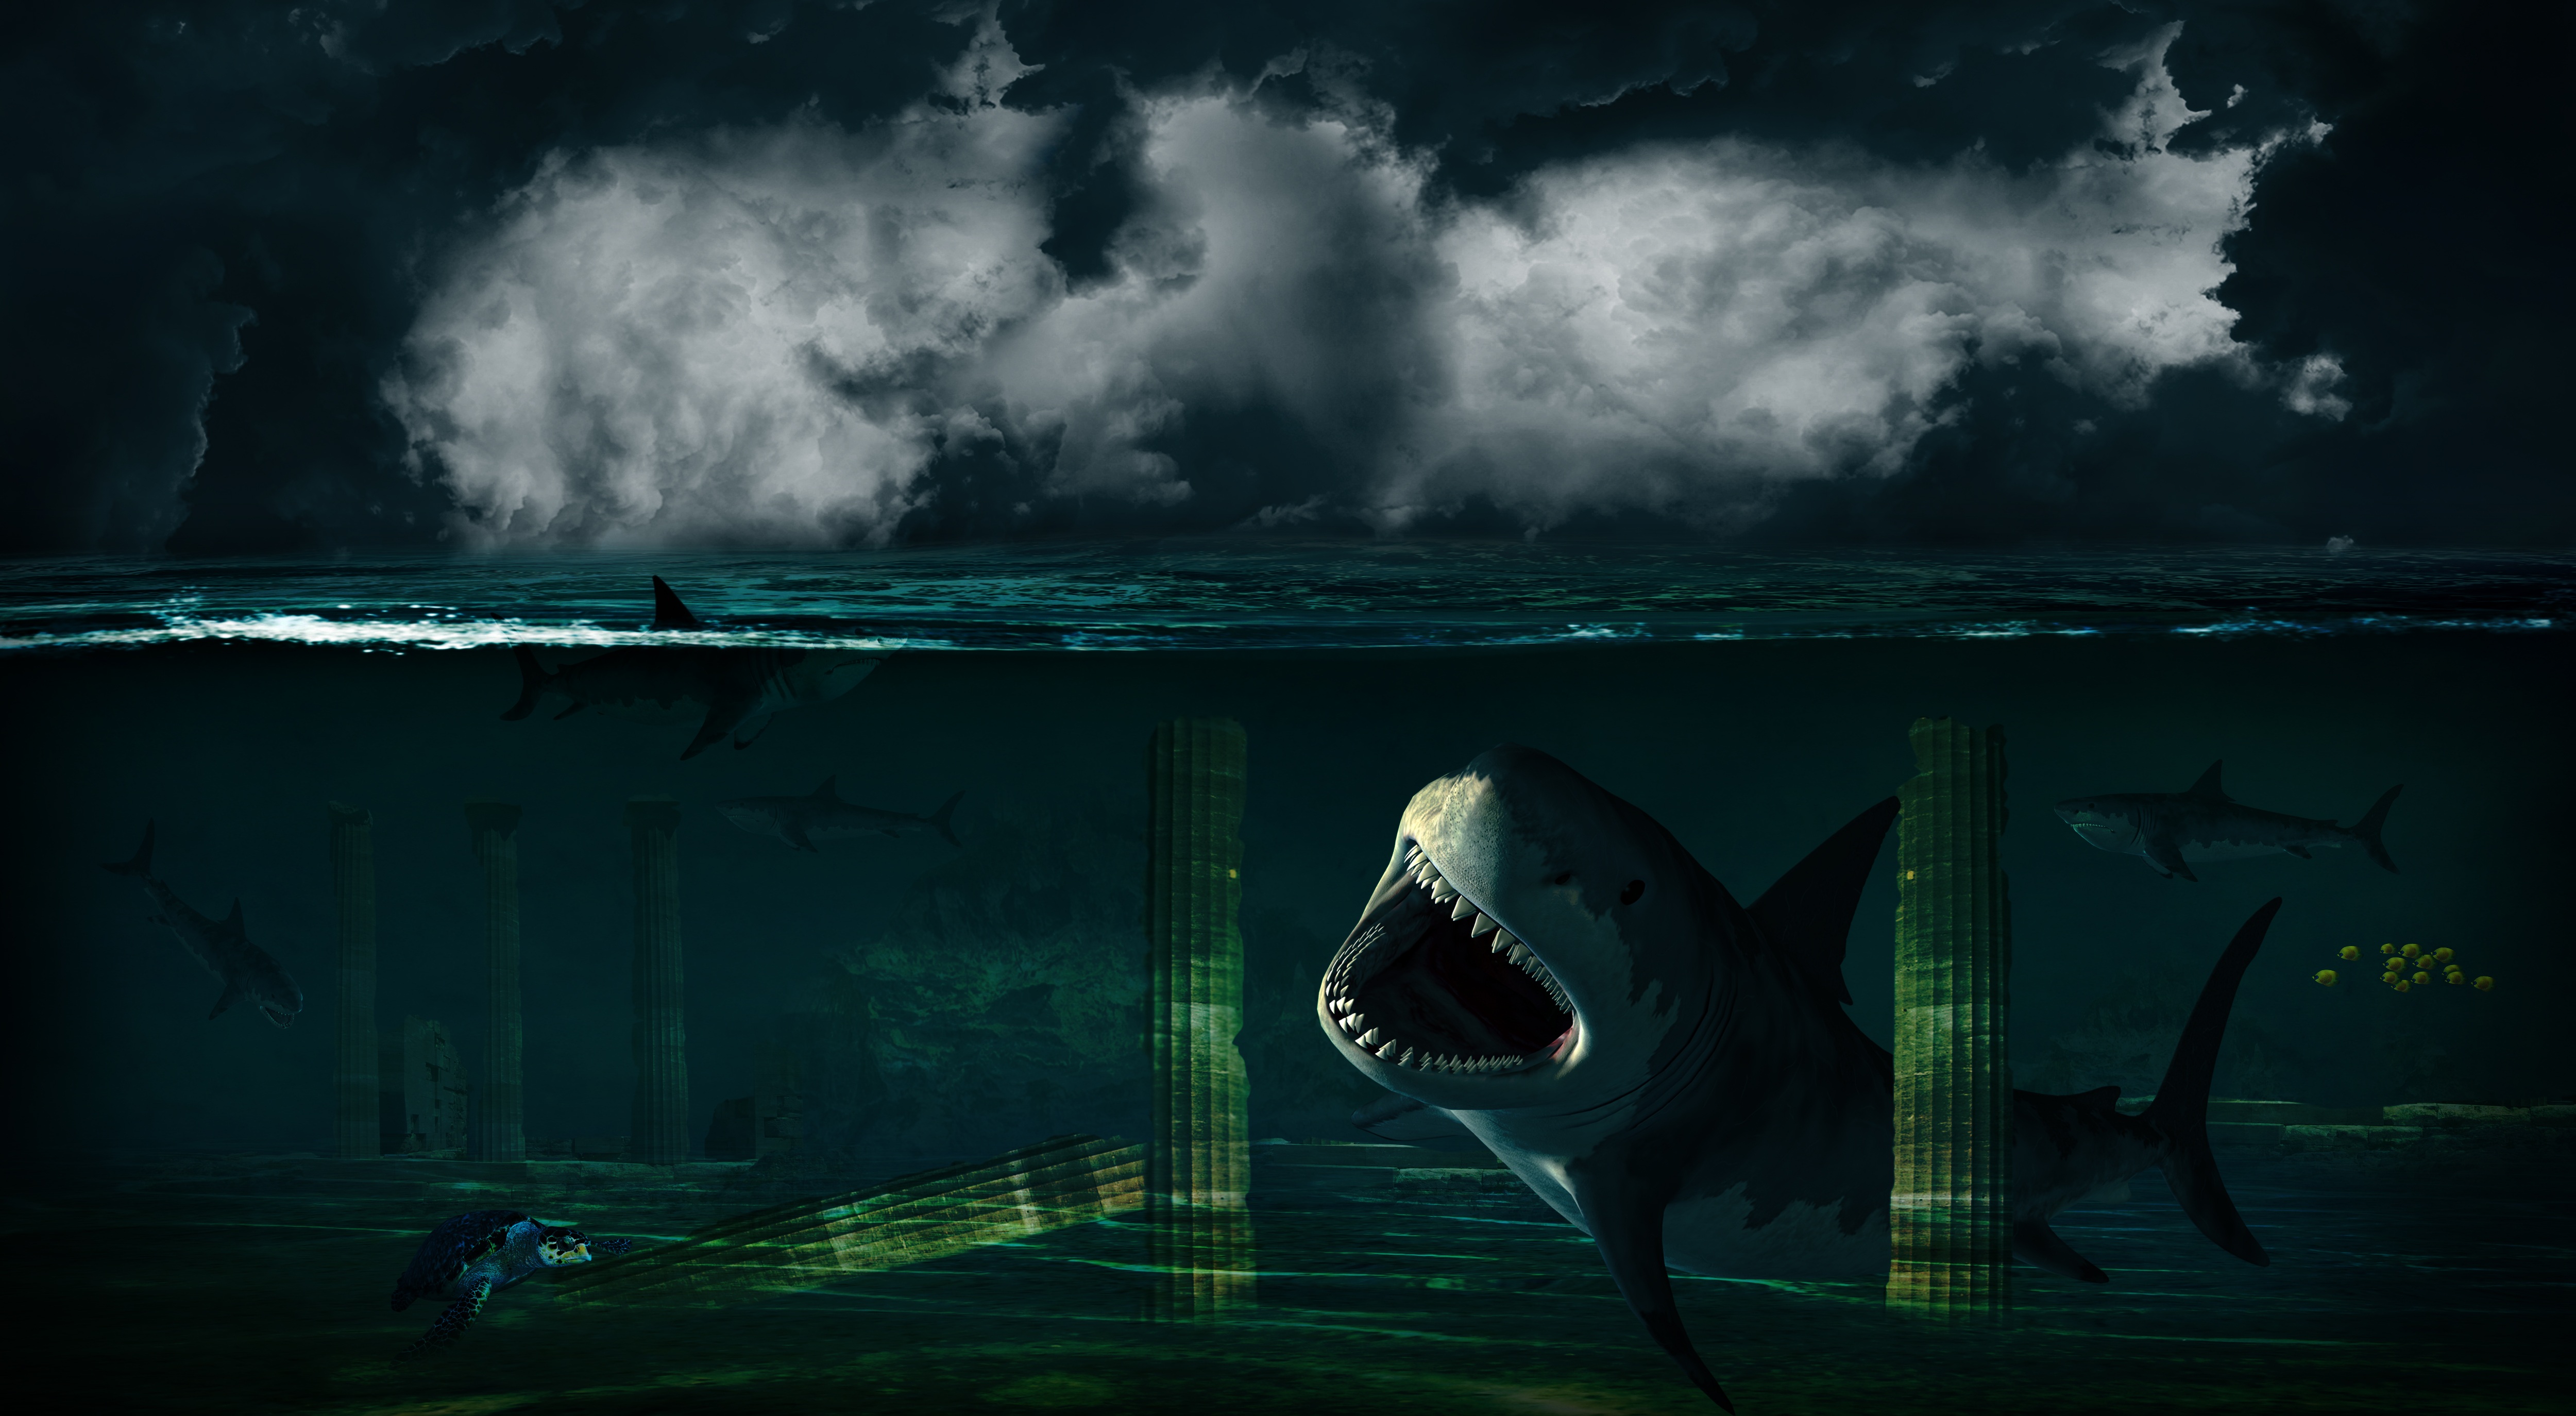
sea, ocean, sky, night, wave, underwater, darkness, turtle, ruin, fish, moonlight, background image, clouds, temple, mural, composing, fantasy, hai, screenshot, antiquity, retouching, computer wallpaper, ghost ship, under water fantasy, digital photo montage